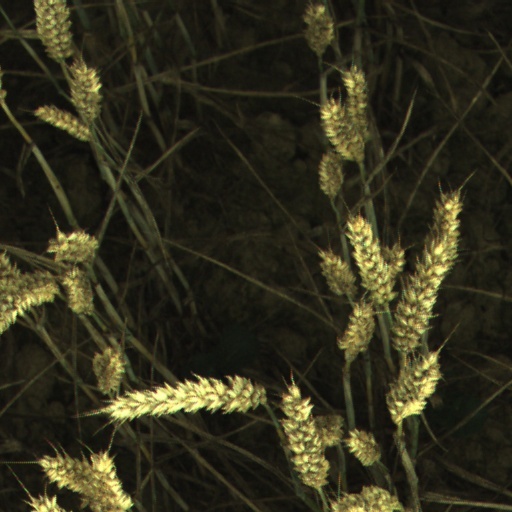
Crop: wheat